Turkey

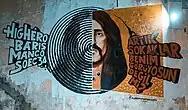
Barış Manço was a Turkish rock musician and one of the founders of the Anatolian rock genre.

Turkey is the 15th-largest electricity and 13th-largest renewable electricity producer in the world. Turkey's energy generation capacity increased significantly, with electricity generation from renewable sources tripling in the past decade. It produced 43.8% of its electricity from such sources in 2019. Turkey is also the fourth-largest producer of geothermal power in the world. Turkey's first nuclear power station, Akkuyu, will increase diversification of its energy mix. When it comes to total final consumption, fossil fuels still play a large role, accounting for 73%. A major reason of Turkey's greenhouse gas emissions is the large proportion of coal in the energy system. As of 2017, while the government had invested in low carbon energy transition, fossil fuels were still subsidized. By 2053, Turkey aims to have net zero emissions.